Bengali Muslims

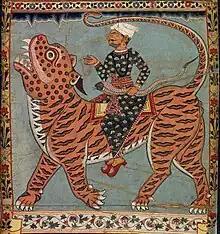
A scene from the Gazi scrolls (Gazir Pat). Pir Gazi was a Sufi preacher. Sufi-led villages were centers of Islamic conversion during the Mughal period.

Bengali ships dominated the Bay of Bengal and were the largest ships in the Indian and Pacific oceans. A royal vessel from Bengal could accommodate three tribute missions- from Bengal, Brunei and Sumatra- and was evidently the only vessel capable of such a task. European travelers like Ludovico di Varthema, Duarte Barbosa and Tomé Pires wrote about the presence of a large number of wealthy Bengali merchants and shipowners in Malacca. The trade between Bengal and the Maldives, based on rice and cowry shells, was probably done on Arab-style baghlah ships.